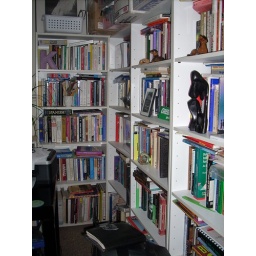
one wall of office - if you stand in the doorway and look right